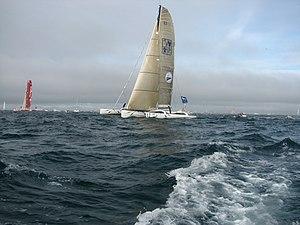
La Route du Rhum 2006 est la huitième édition de la Route du Rhum. Le départ a lieu le dimanche 27 octobre 2006 au large de Saint-Malo. La ligne d'arrivée de cette course transatlantique en solitaire est située à Pointe-à-Pitre, en Guadeloupe, en passant par le Nord de l'île puis le canal des Saintes.